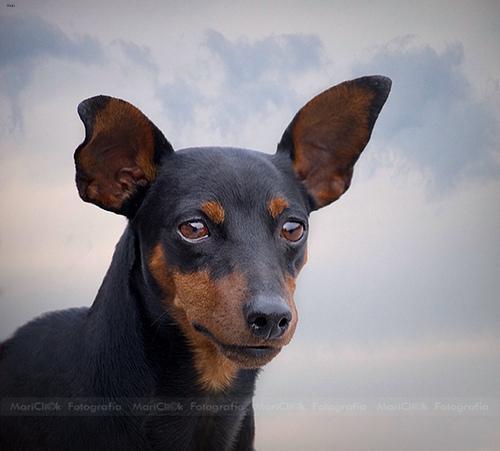
miniature pinscher